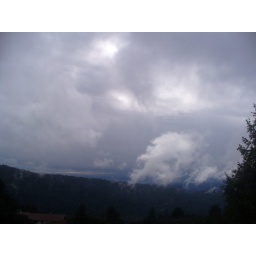
Foggy sky above ocean